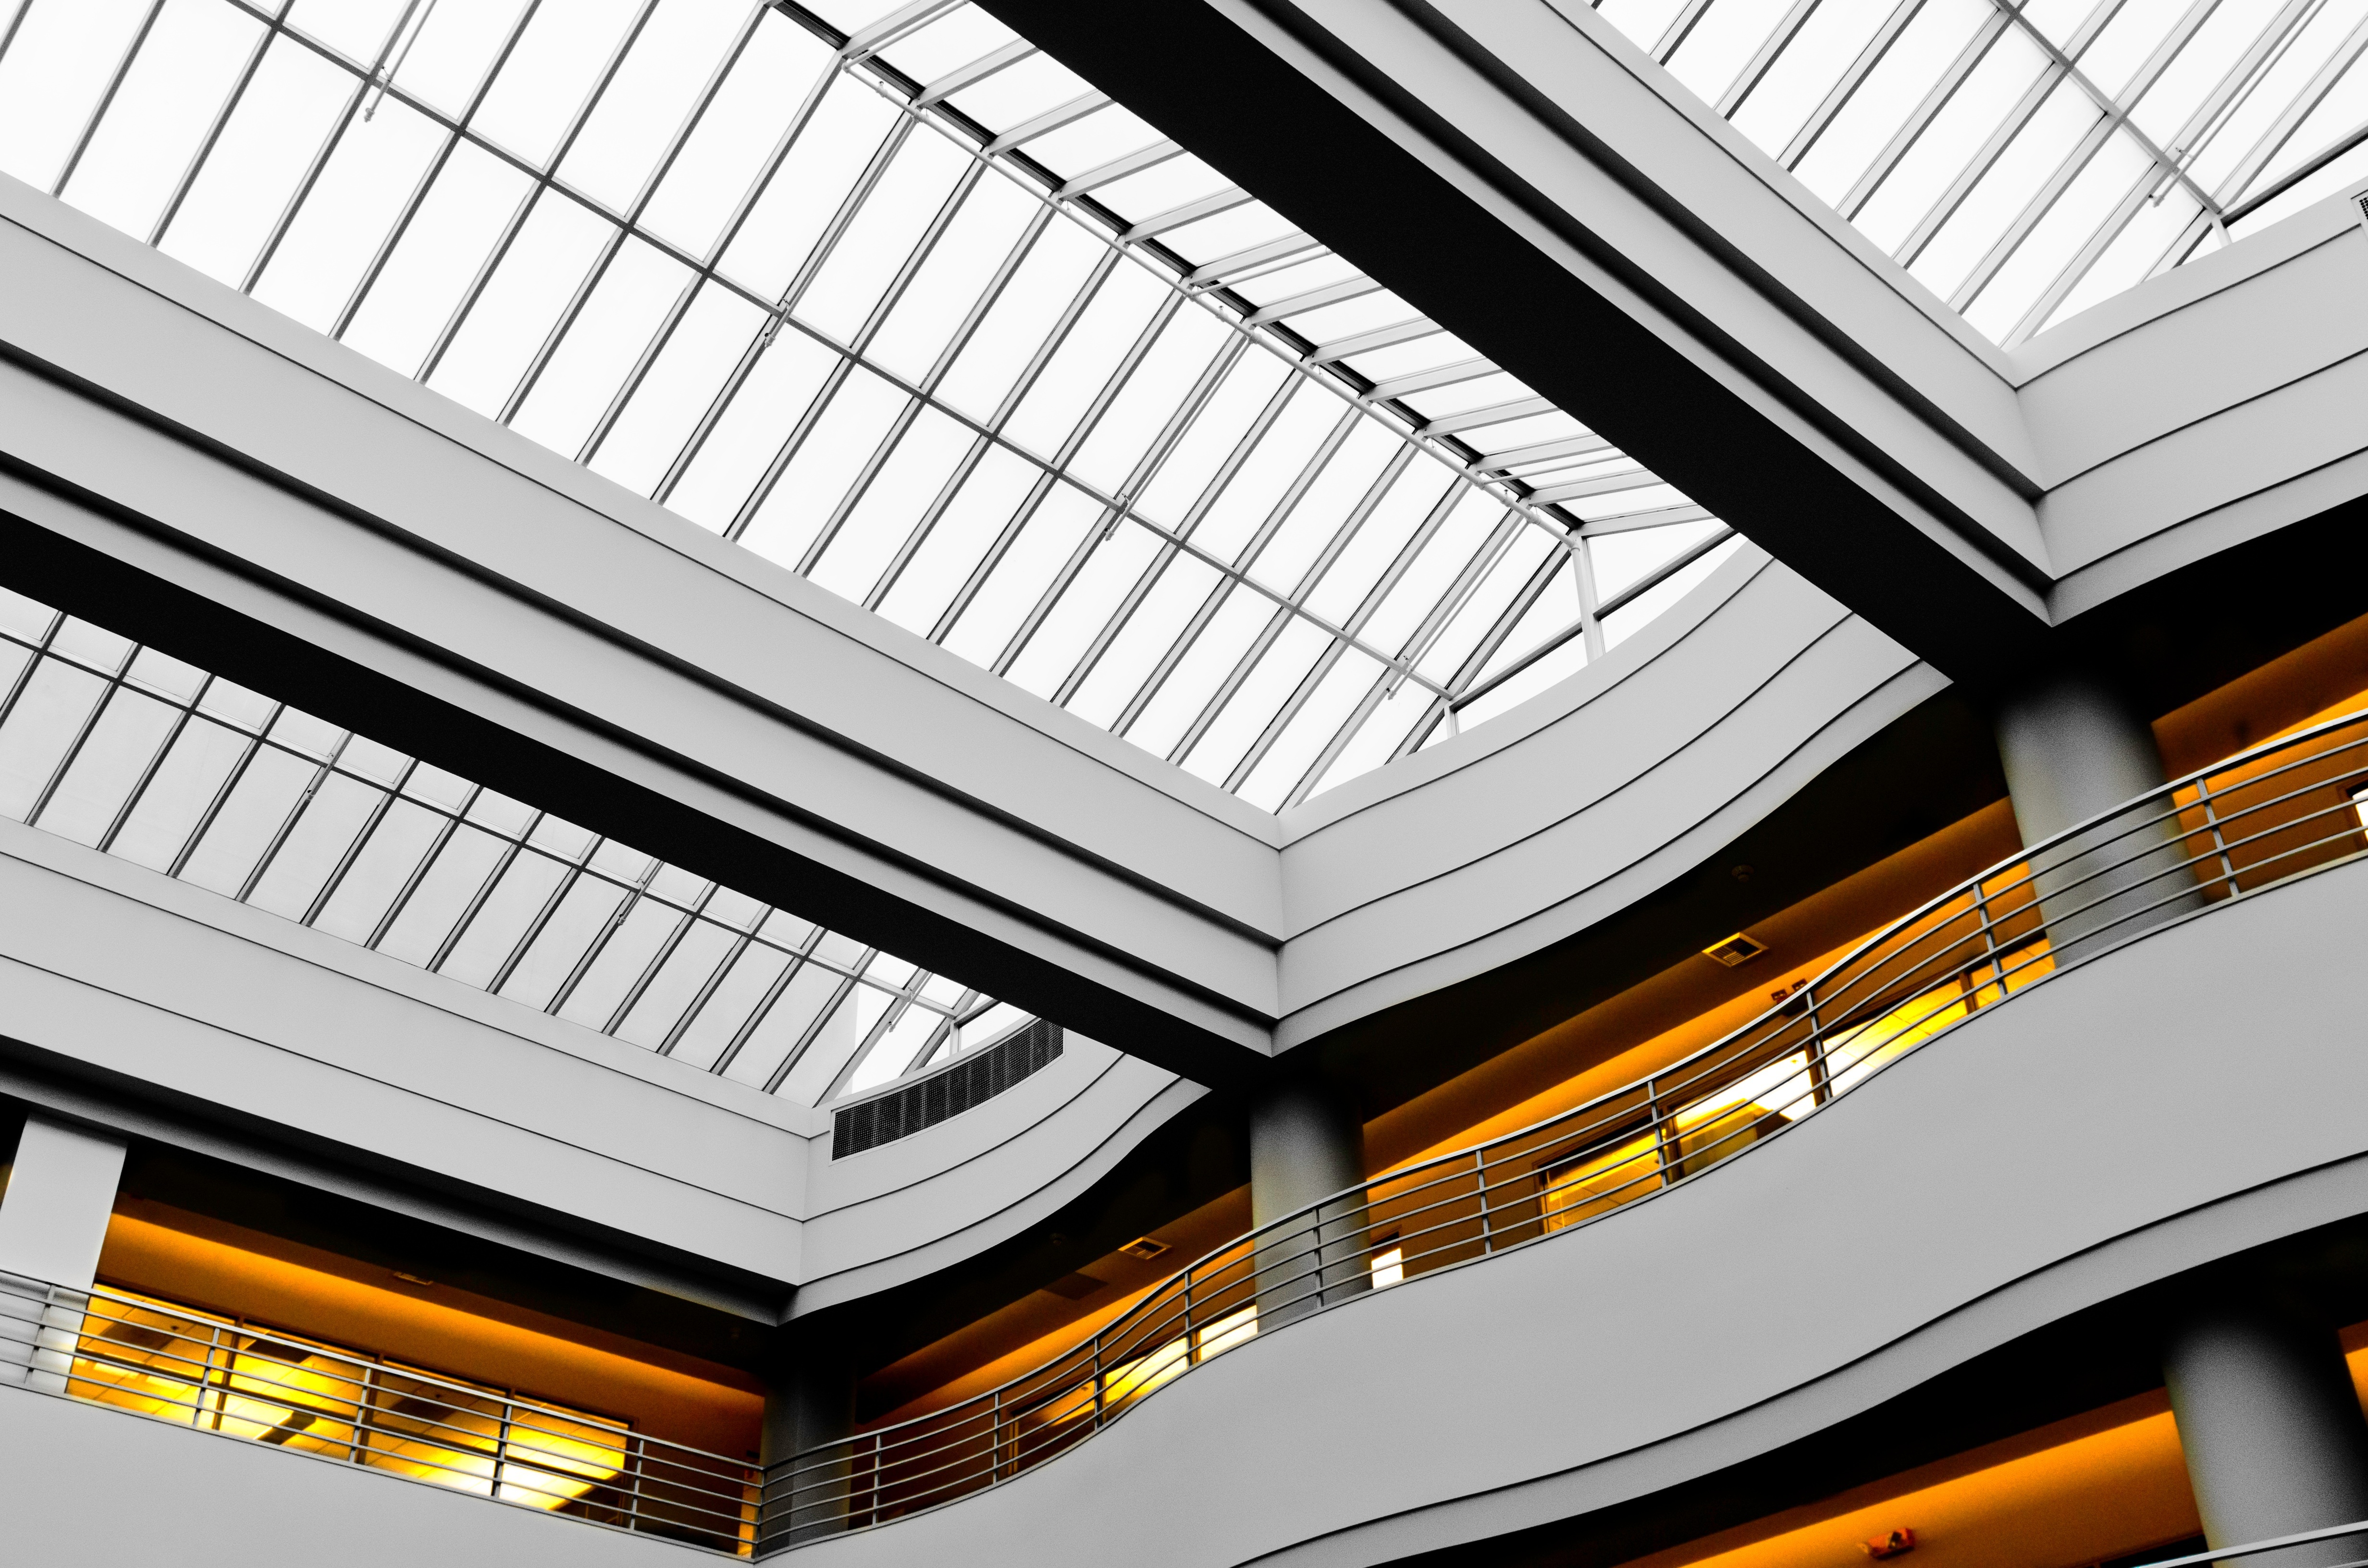
architecture, auditorium, interior, window, glass, building, ceiling, metal, facade, property, business, modern, office building, glass ceiling, interior design, modern building, design, balconies, commercial building, headquarters, architectural, convention center, daylighting, modern office